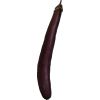
Label: eggplant_long